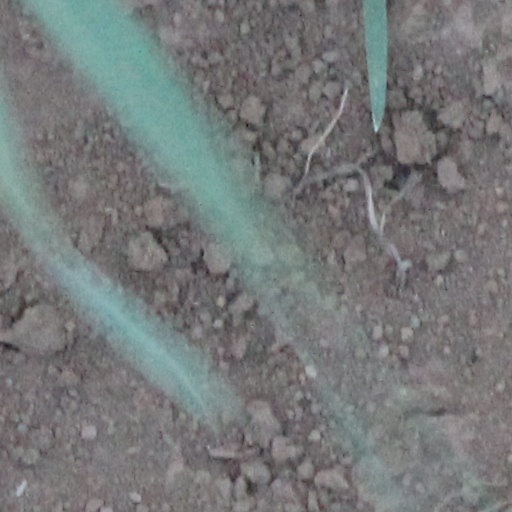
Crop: wheat